Daylighting (streams)

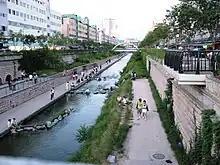
After: Cheonggyecheon creek fully restored

In Seoul, which buried the Cheonggyecheon creek during the city's 1960s boom, an artificial waterway and adjoining parks have been built atop it. Mayor Lee Myung Bak, formerly a construction magnate with the Hyundai chaebol that helped bury the river, ran for office promising to daylight it, and achieved in 2005 a greenspace in a city without very many parks or playgrounds. The new park is hugely popular, alleviating fears that opening the river would cause nearby businesses to lose customers.